Seminole Gulf Railway

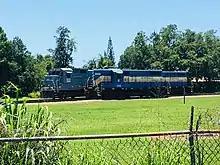
Seminole Gulf's locomotives for the Sarasota Division parked at Suburban Propane

In Sarasota, Seminole Gulf largely operates on a u-shaped line. The northwest end of the line is located just south of Bradenton in Oneco, where it continues south from CSX's Palmetto Subdivision. The interchange point is located a little over a mile south of CSX's Tropicana Yard, where a side track facilitates the interchange between the two companies. From Oneco, the line heads due south along former Seaboard Air Line Railroad tracks towards Sarasota, passing through Tallevast and close to Sarasota-Bradenton International Airport. The line's locomotives are stored on a spur into Suburban Propane on Whitfield Avenue in Tallevast. Just north of Downtown Sarasota, the line turns east onto former Atlantic Coast Line Railroad tracks and comes to a wye just east of US 301. From the wye, the line turns back north along the former Atlantic Coast Line main line and terminates just south of Whitfield Avenue in Motoaka.